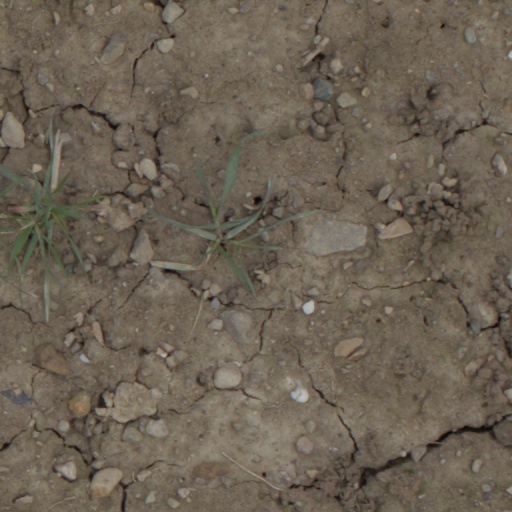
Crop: wheat